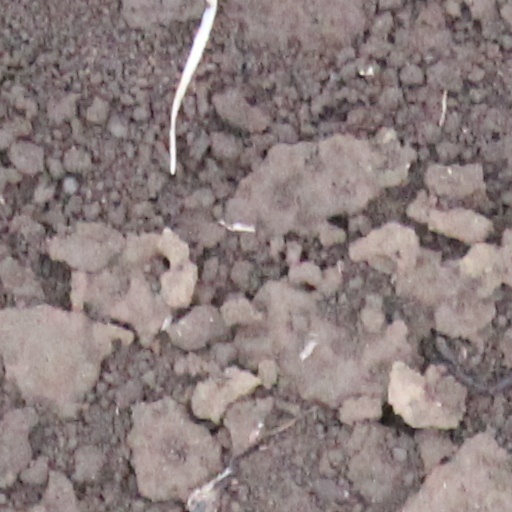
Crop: wheat